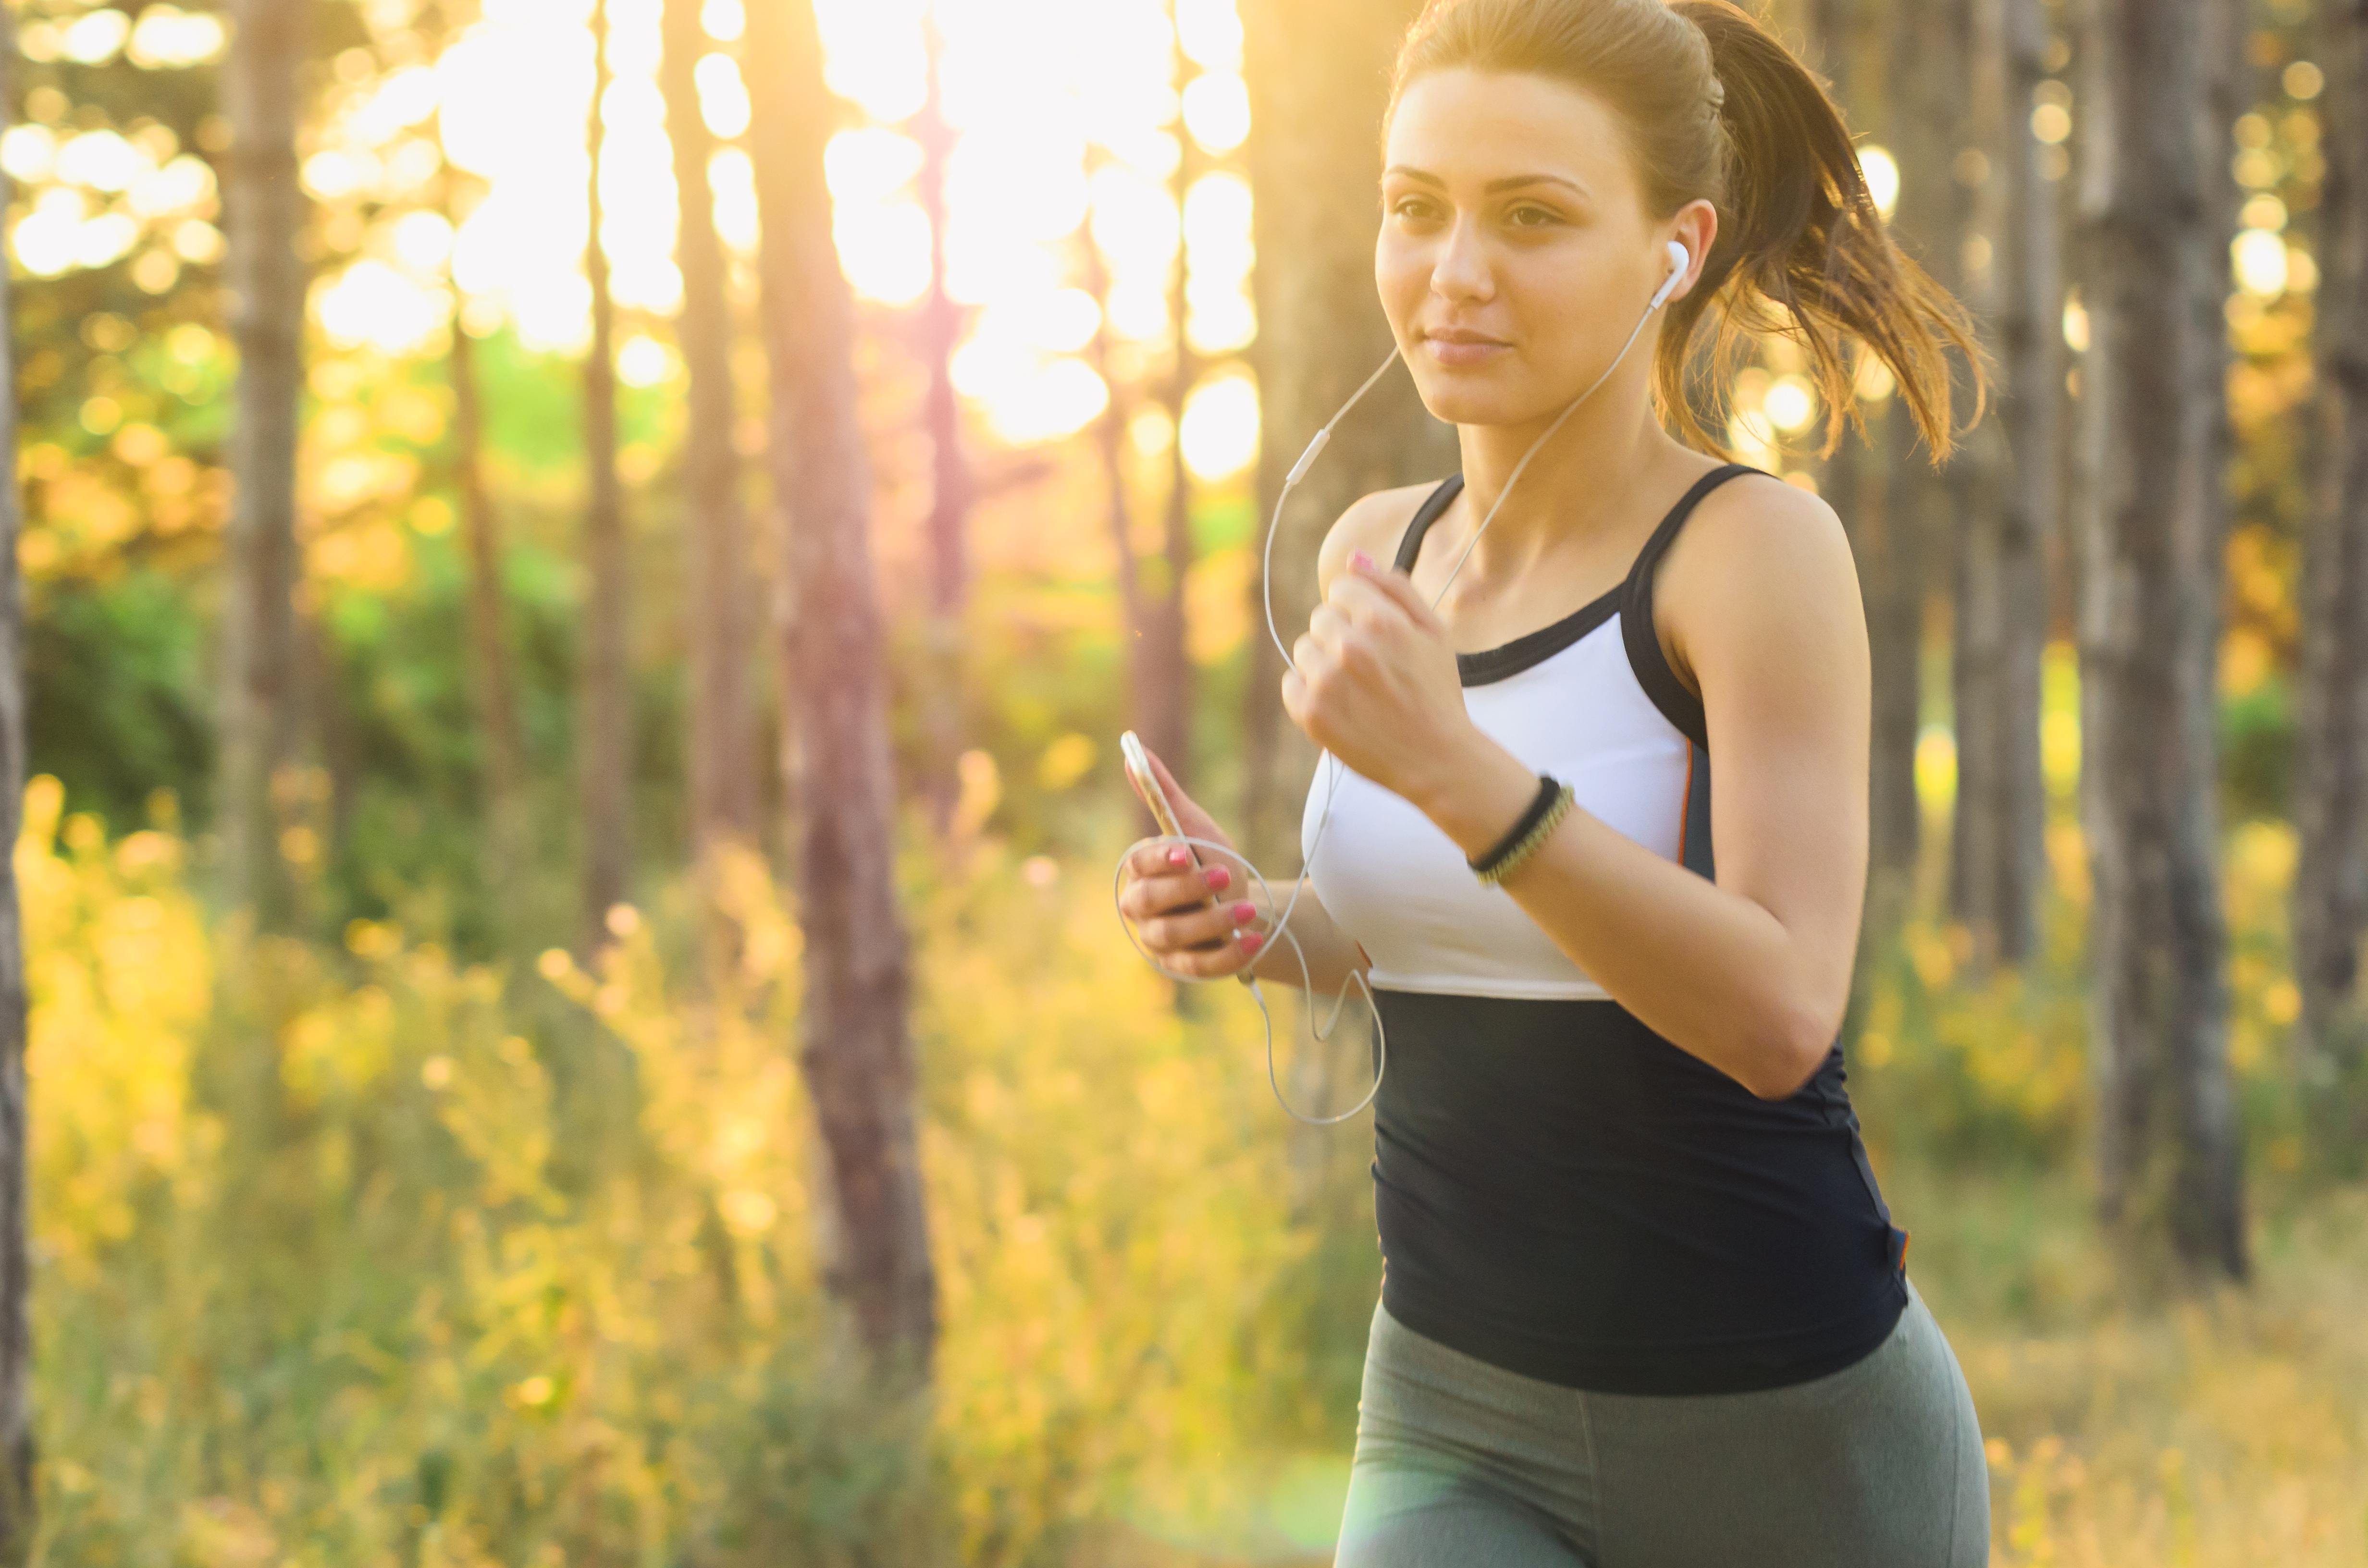
person, woman, sunlight, running, portrait, autumn, jogging, yellow, sports, photo shoot, physical exercise, portrait photography, human action